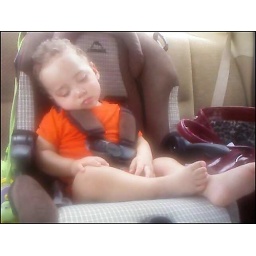
in big boy chair